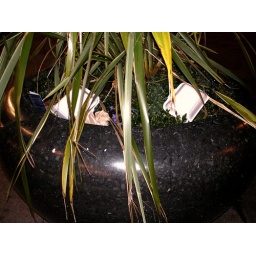
Litter in plant pot on The Hayes